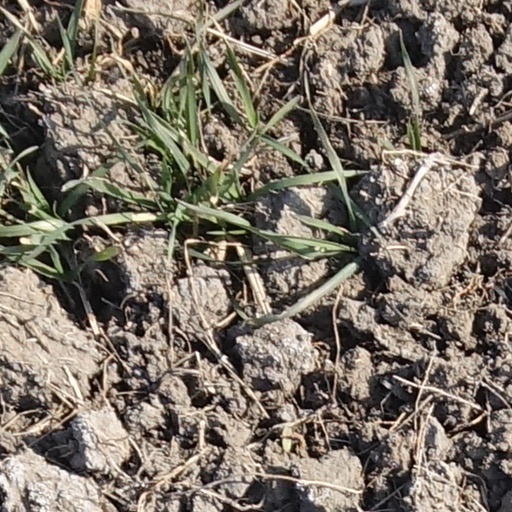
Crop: wheat